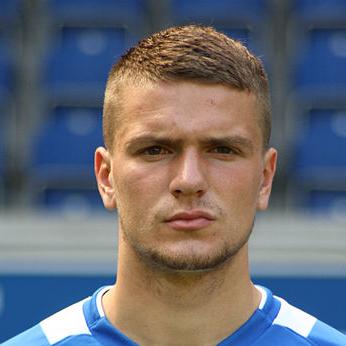
Age: 19